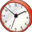
Label: clock